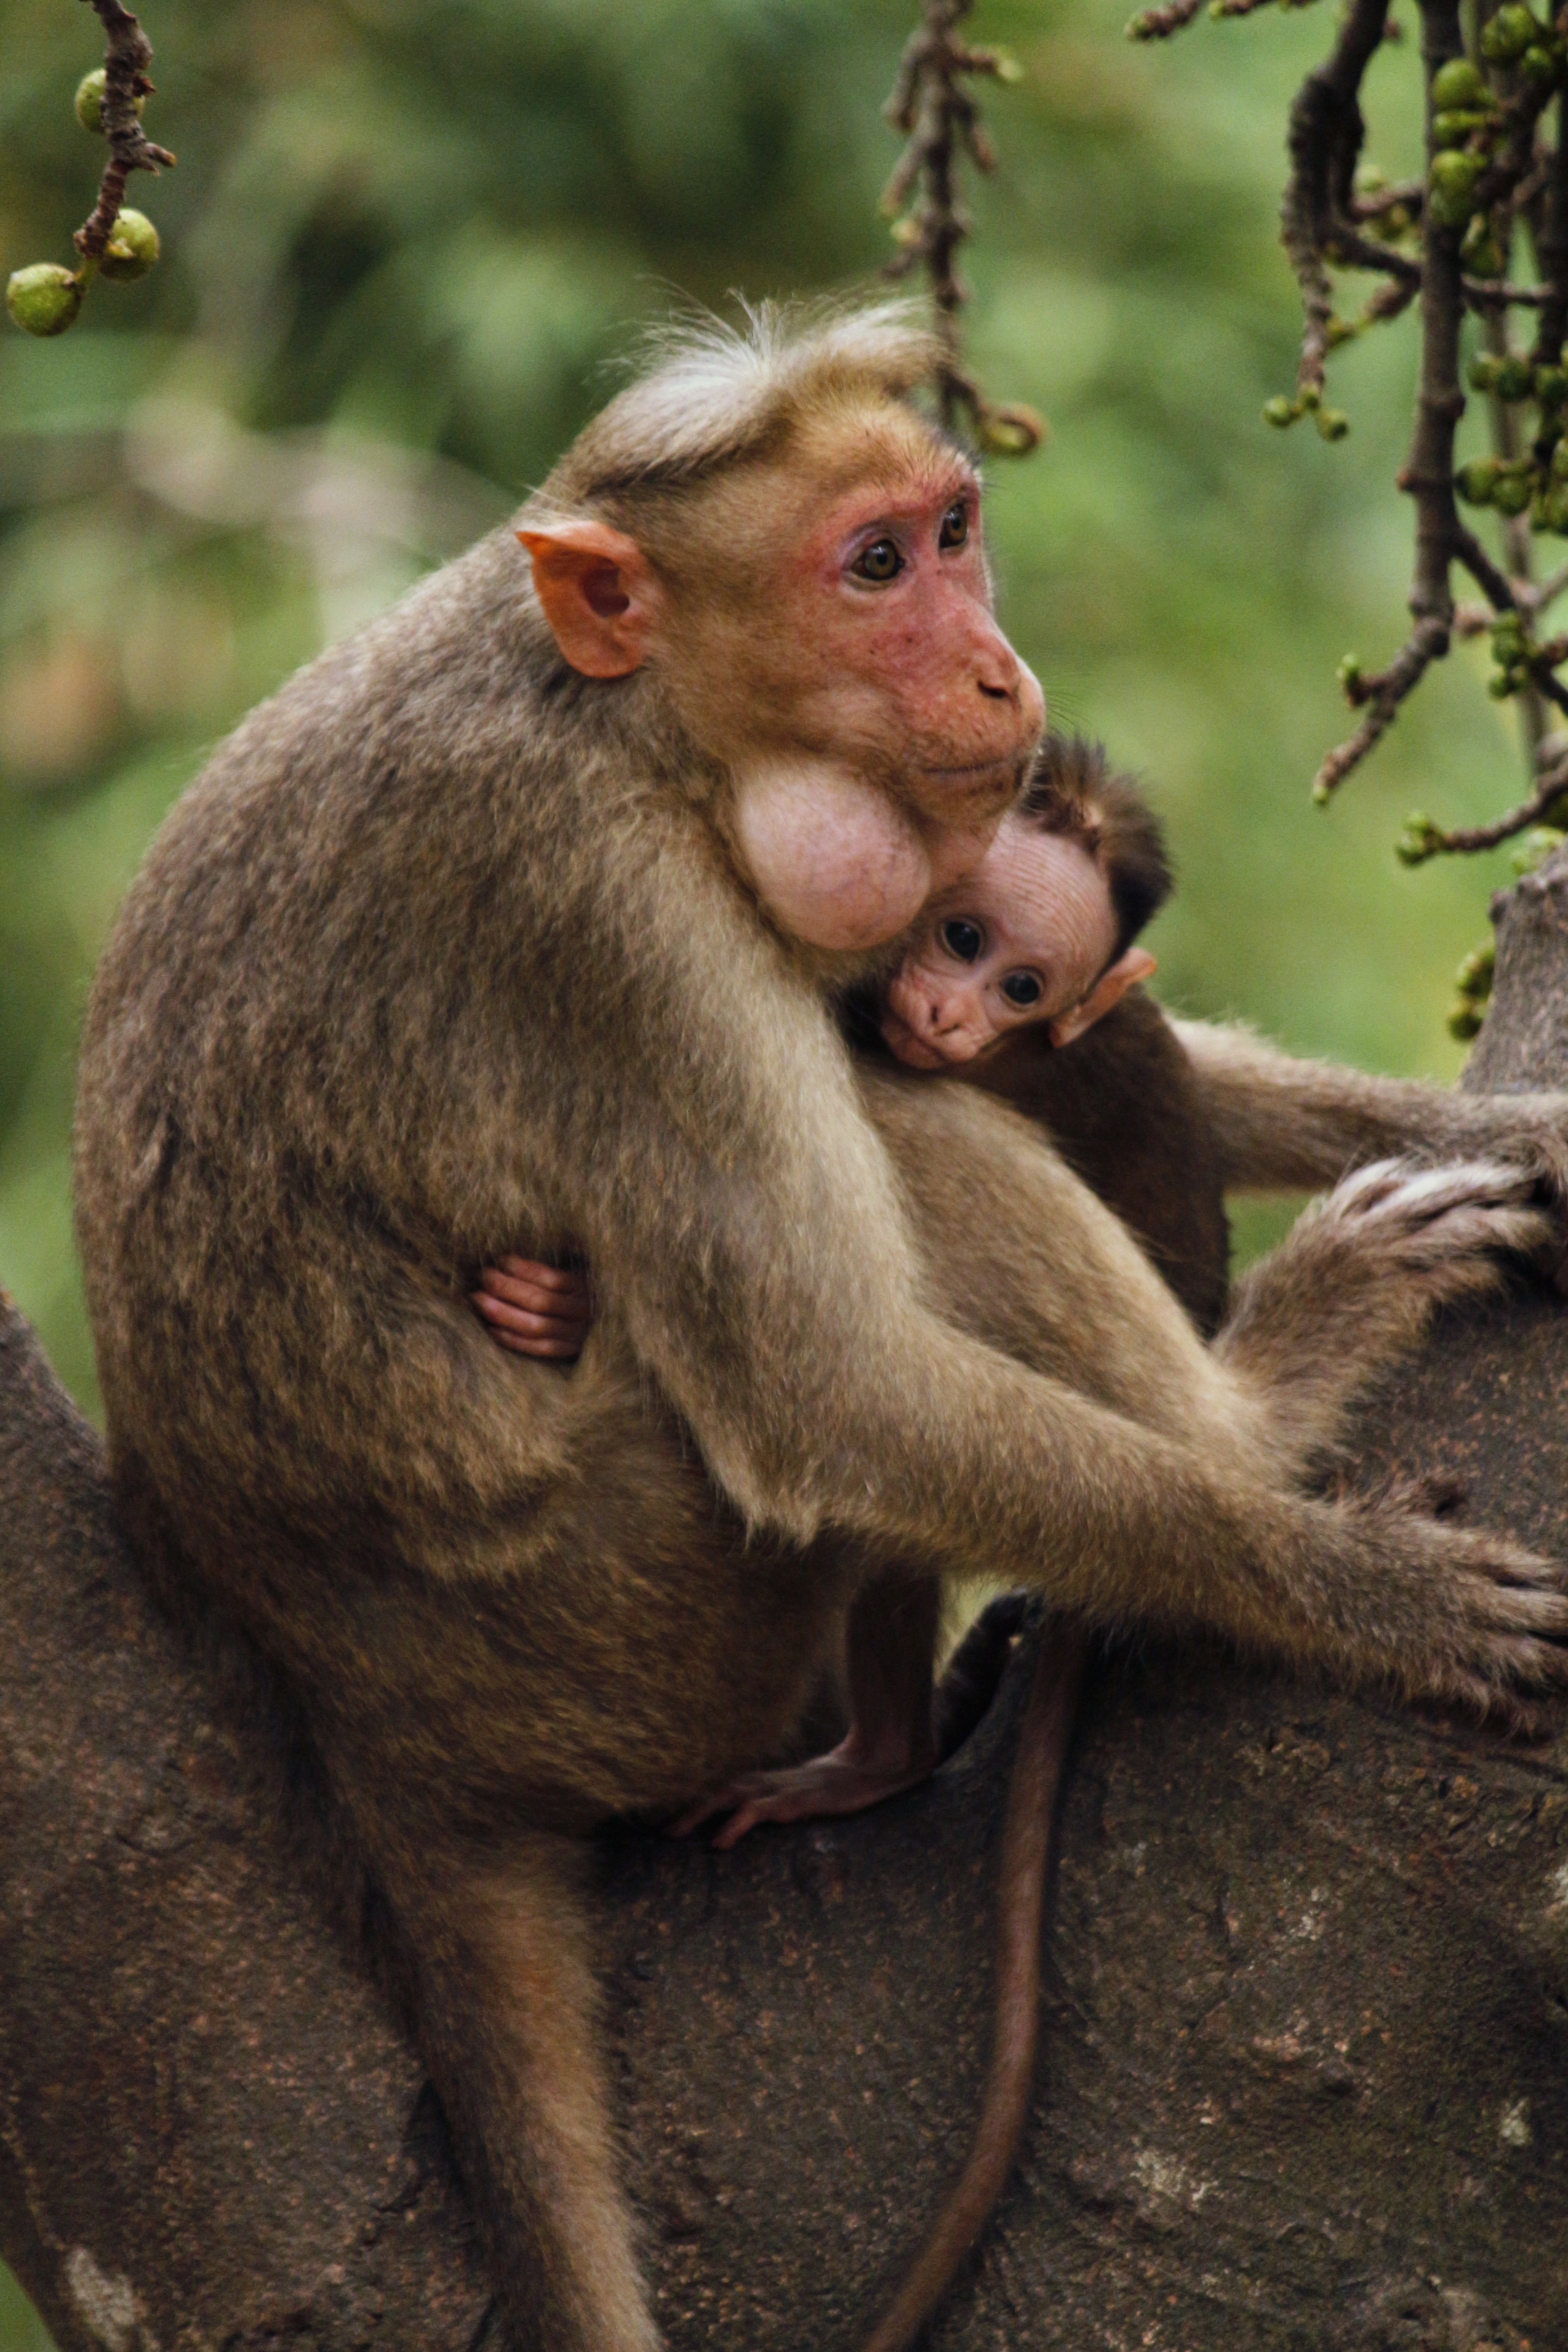
nature, forest, animal, female, wildlife, wild, love, jungle, sitting, mammal, child, care, monkey, baby, fauna, primate, mom, chimpanzee, face, family, mother, baboon, little, vertebrate, macaque, old world monkey, common chimpanzee, new world monkey